Don Quichotte

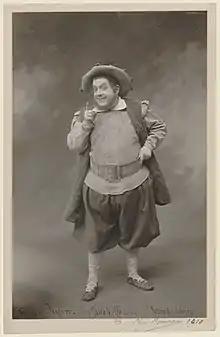
Lucien Fugère as Sancho, Paris 1910.

Dusk, Don Quichotte believes they are getting close to the bandits. Sancho goes to sleep while Don Quichotte stands guard. The bandits suddenly appear and after a brief fight take the knight prisoner. Sancho escapes. Surprised by the defiance of the old man, the bandits give him a beating and intend to kill him, however Don Quichotte's prayer "Seigneur, reçois mon âme, elle n'est pas méchante" (Lord receive my soul, it is not evil) moves Ténébrun, the bandit chief, to mercy. Don Quichotte explains his mission "Je suis le chevalier errant" (I am the Knight-errant), and the necklace is returned to him. The bandits ask for the blessing of the noble knight before he leaves.